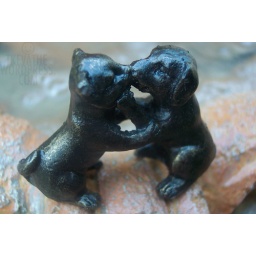
Figurine of dog &amp;amp; cat from &amp;quot;Home Grown&amp;quot; in Topanga, CA